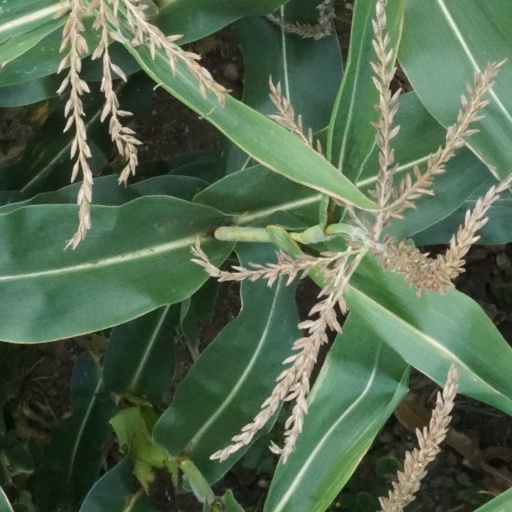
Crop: maize; corn